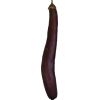
Label: Eggplant long 1